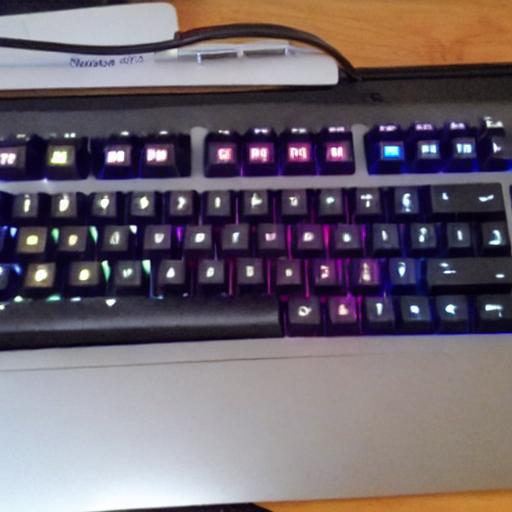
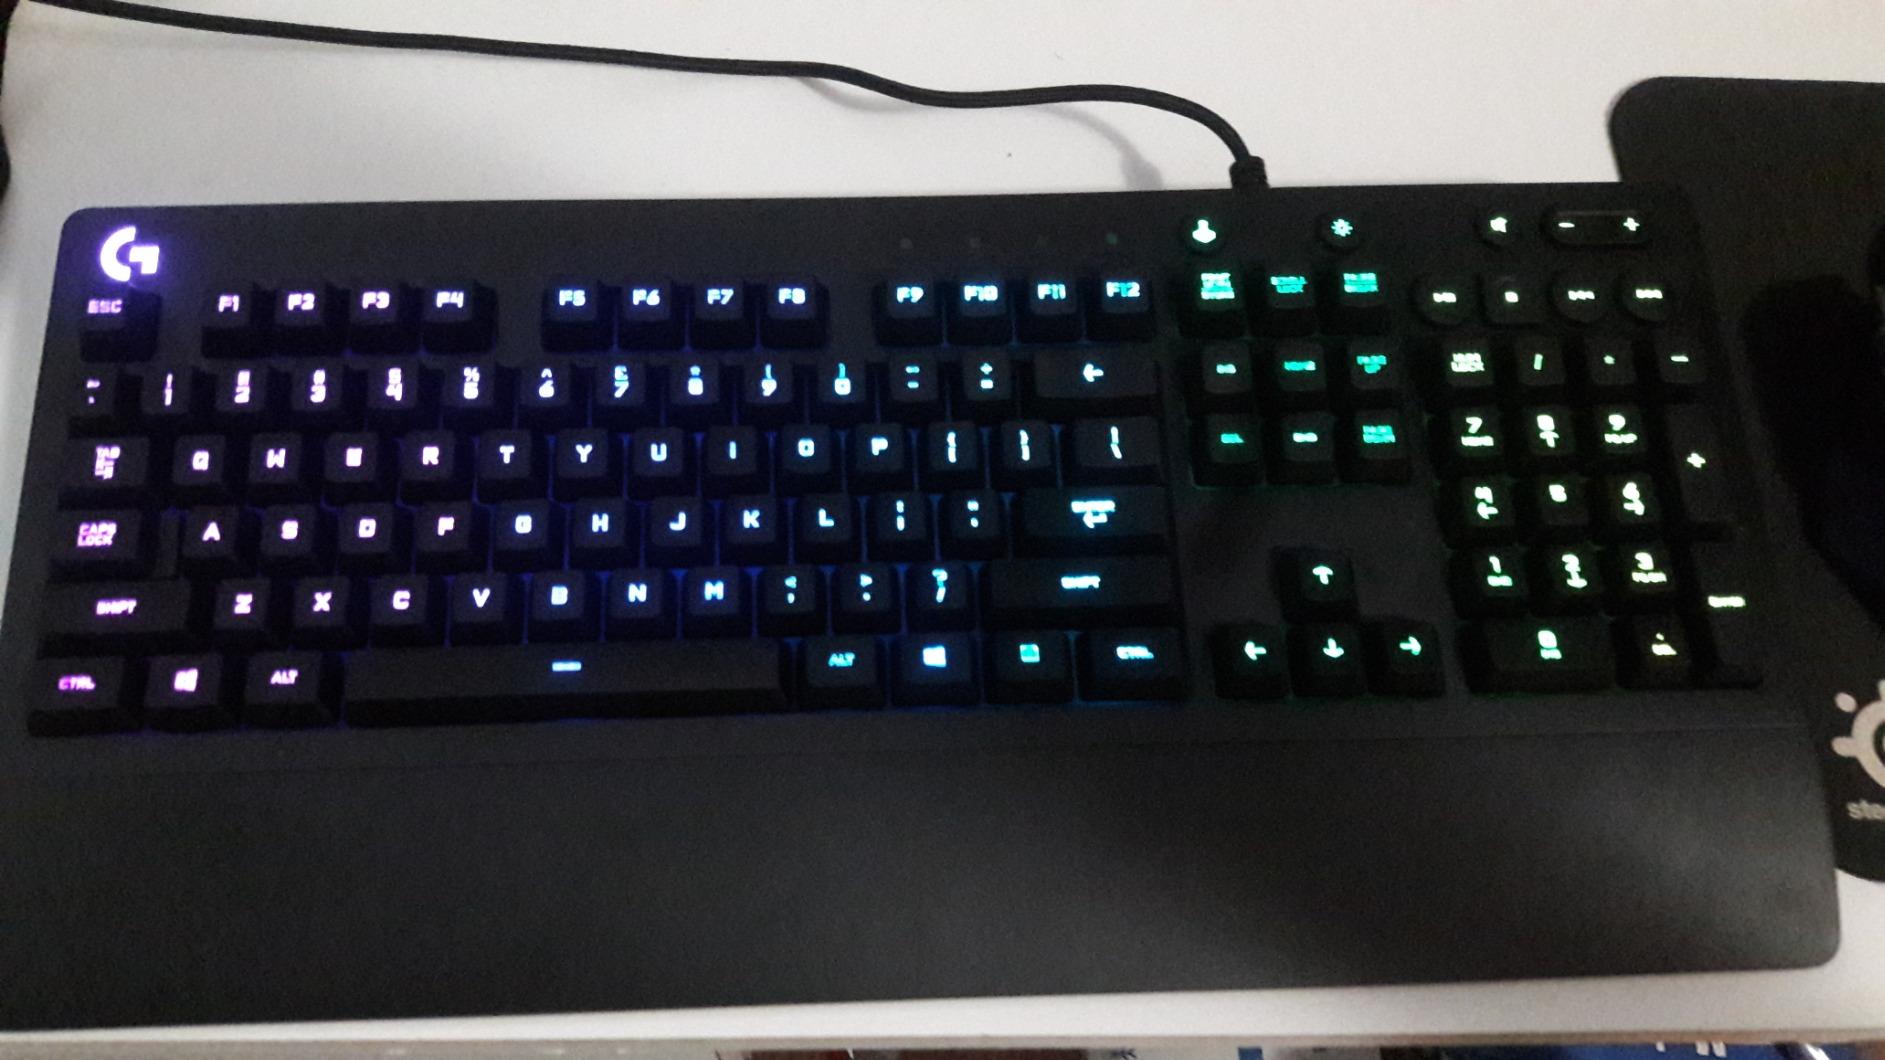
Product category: keyboard
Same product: no